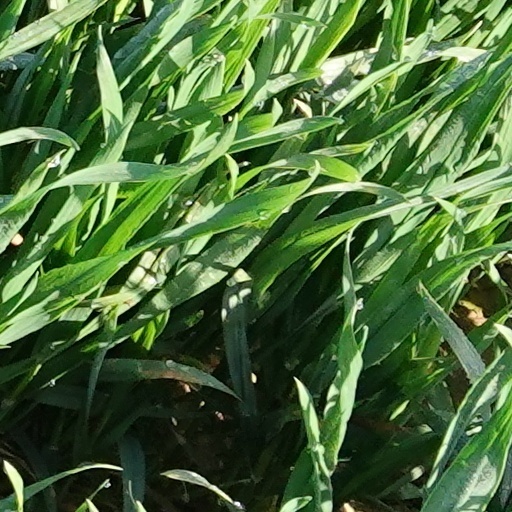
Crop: wheat